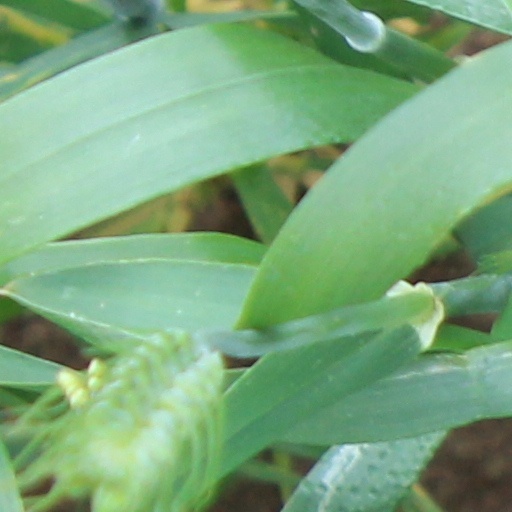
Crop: wheat